George Harold Winterbottom

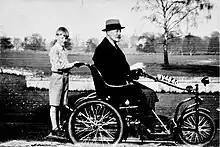
Winterbottom cruising around Horton Park in a self-driving chair (8-year-old grandson riding pillion) months before he died

Arguably, Winterbottom's greatest achievement was securing a multilateral agreement following protracted negotiations with all the big producers of bookcloth in both the UK, the US and Germany, leading to the formation of the "Winterbottom Book Cloth Company" in 1891, which dominated the global market during the late 19th Century and through the first half of the 20th century. The relentless "business magnate" who personified his business ventures, existed simultaneously with the more pastoral "gentleman farmer", who projected ""a quiet interest in the County"". Winterbottom's contribution to expanding the manufacture and distribution of books around the world were concealed partly by his highly secretive approach, and partly because the formative role played by bookcloth in popularising edition publishing is not widely known outside of the industry.